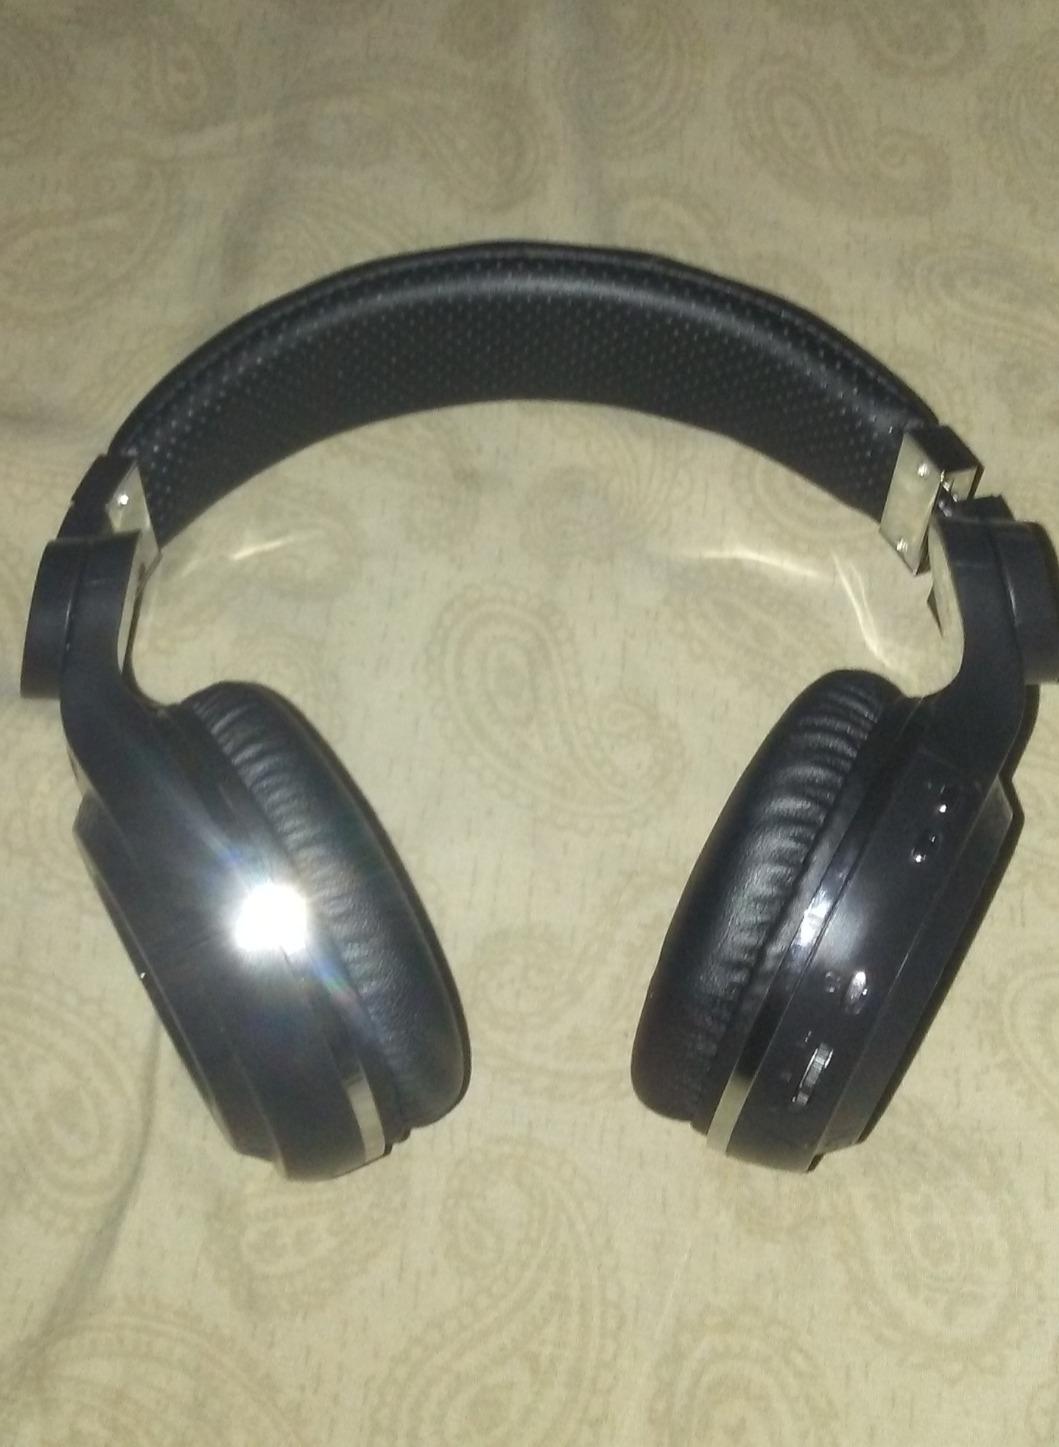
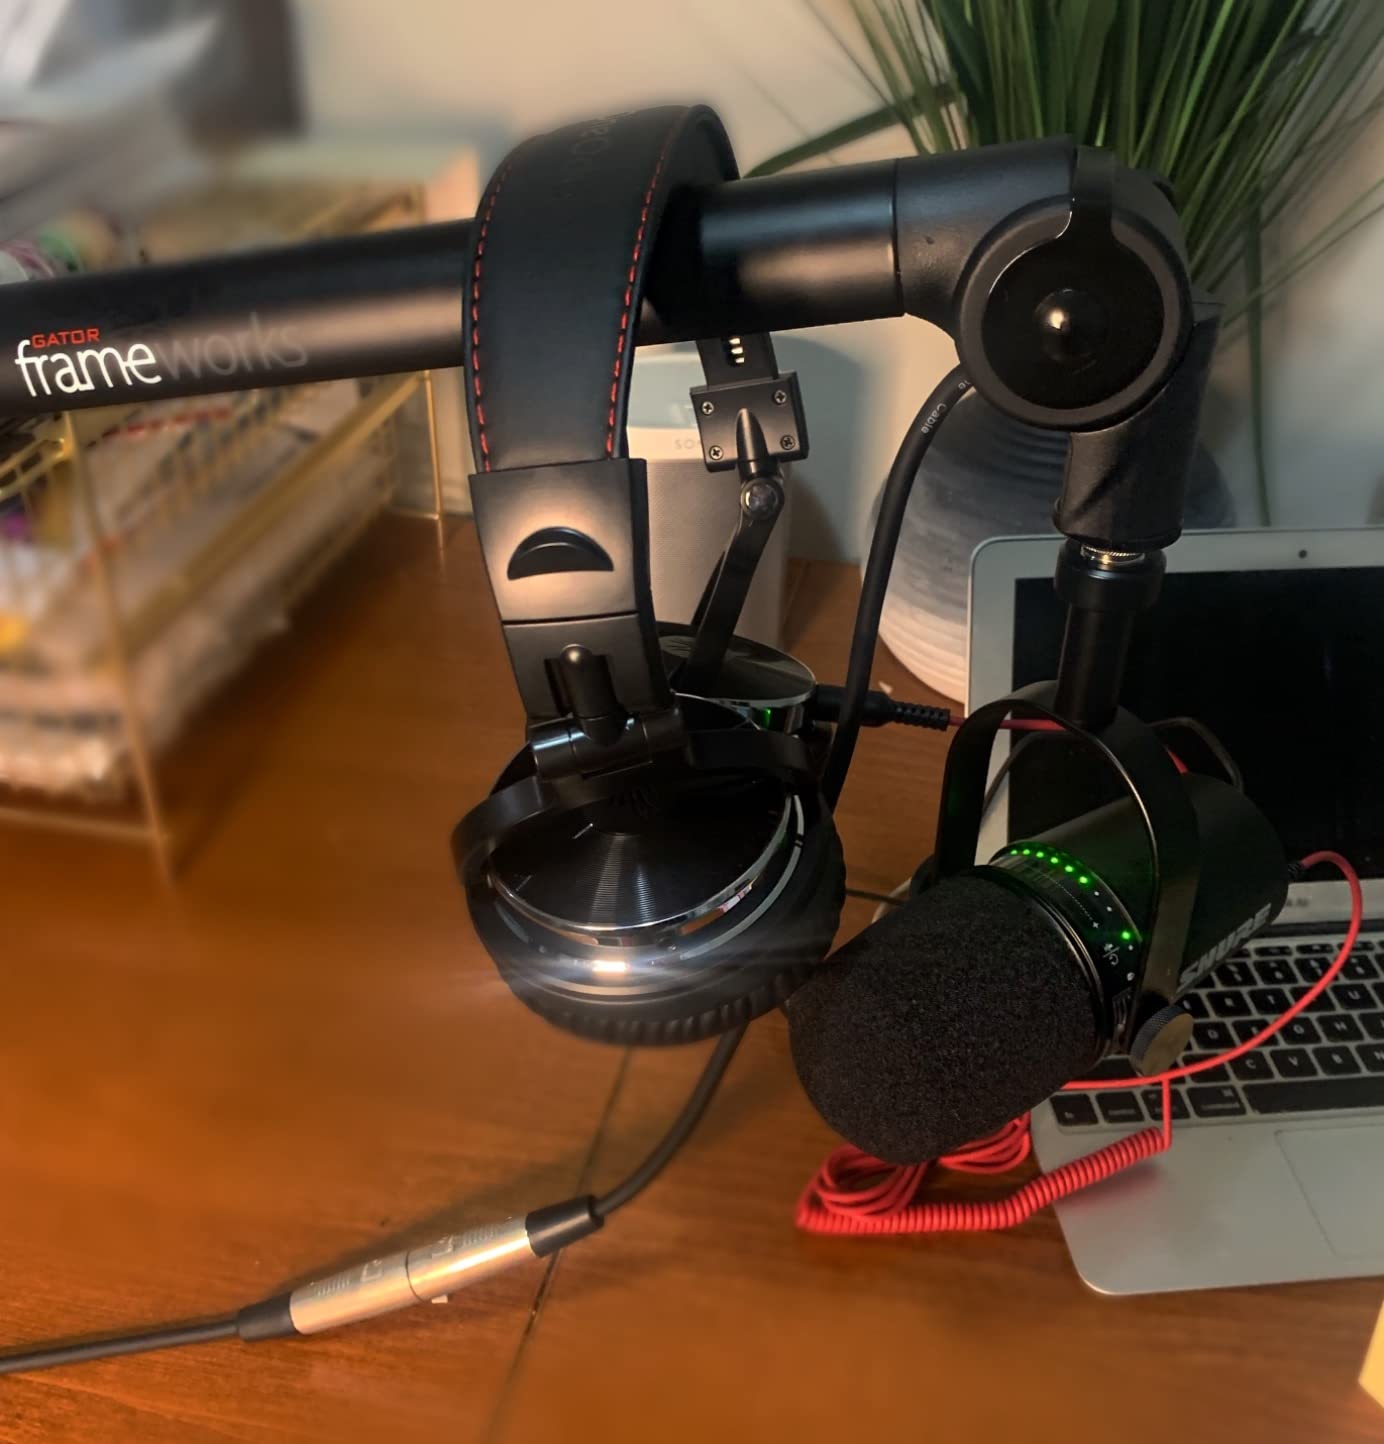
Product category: headphones
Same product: no